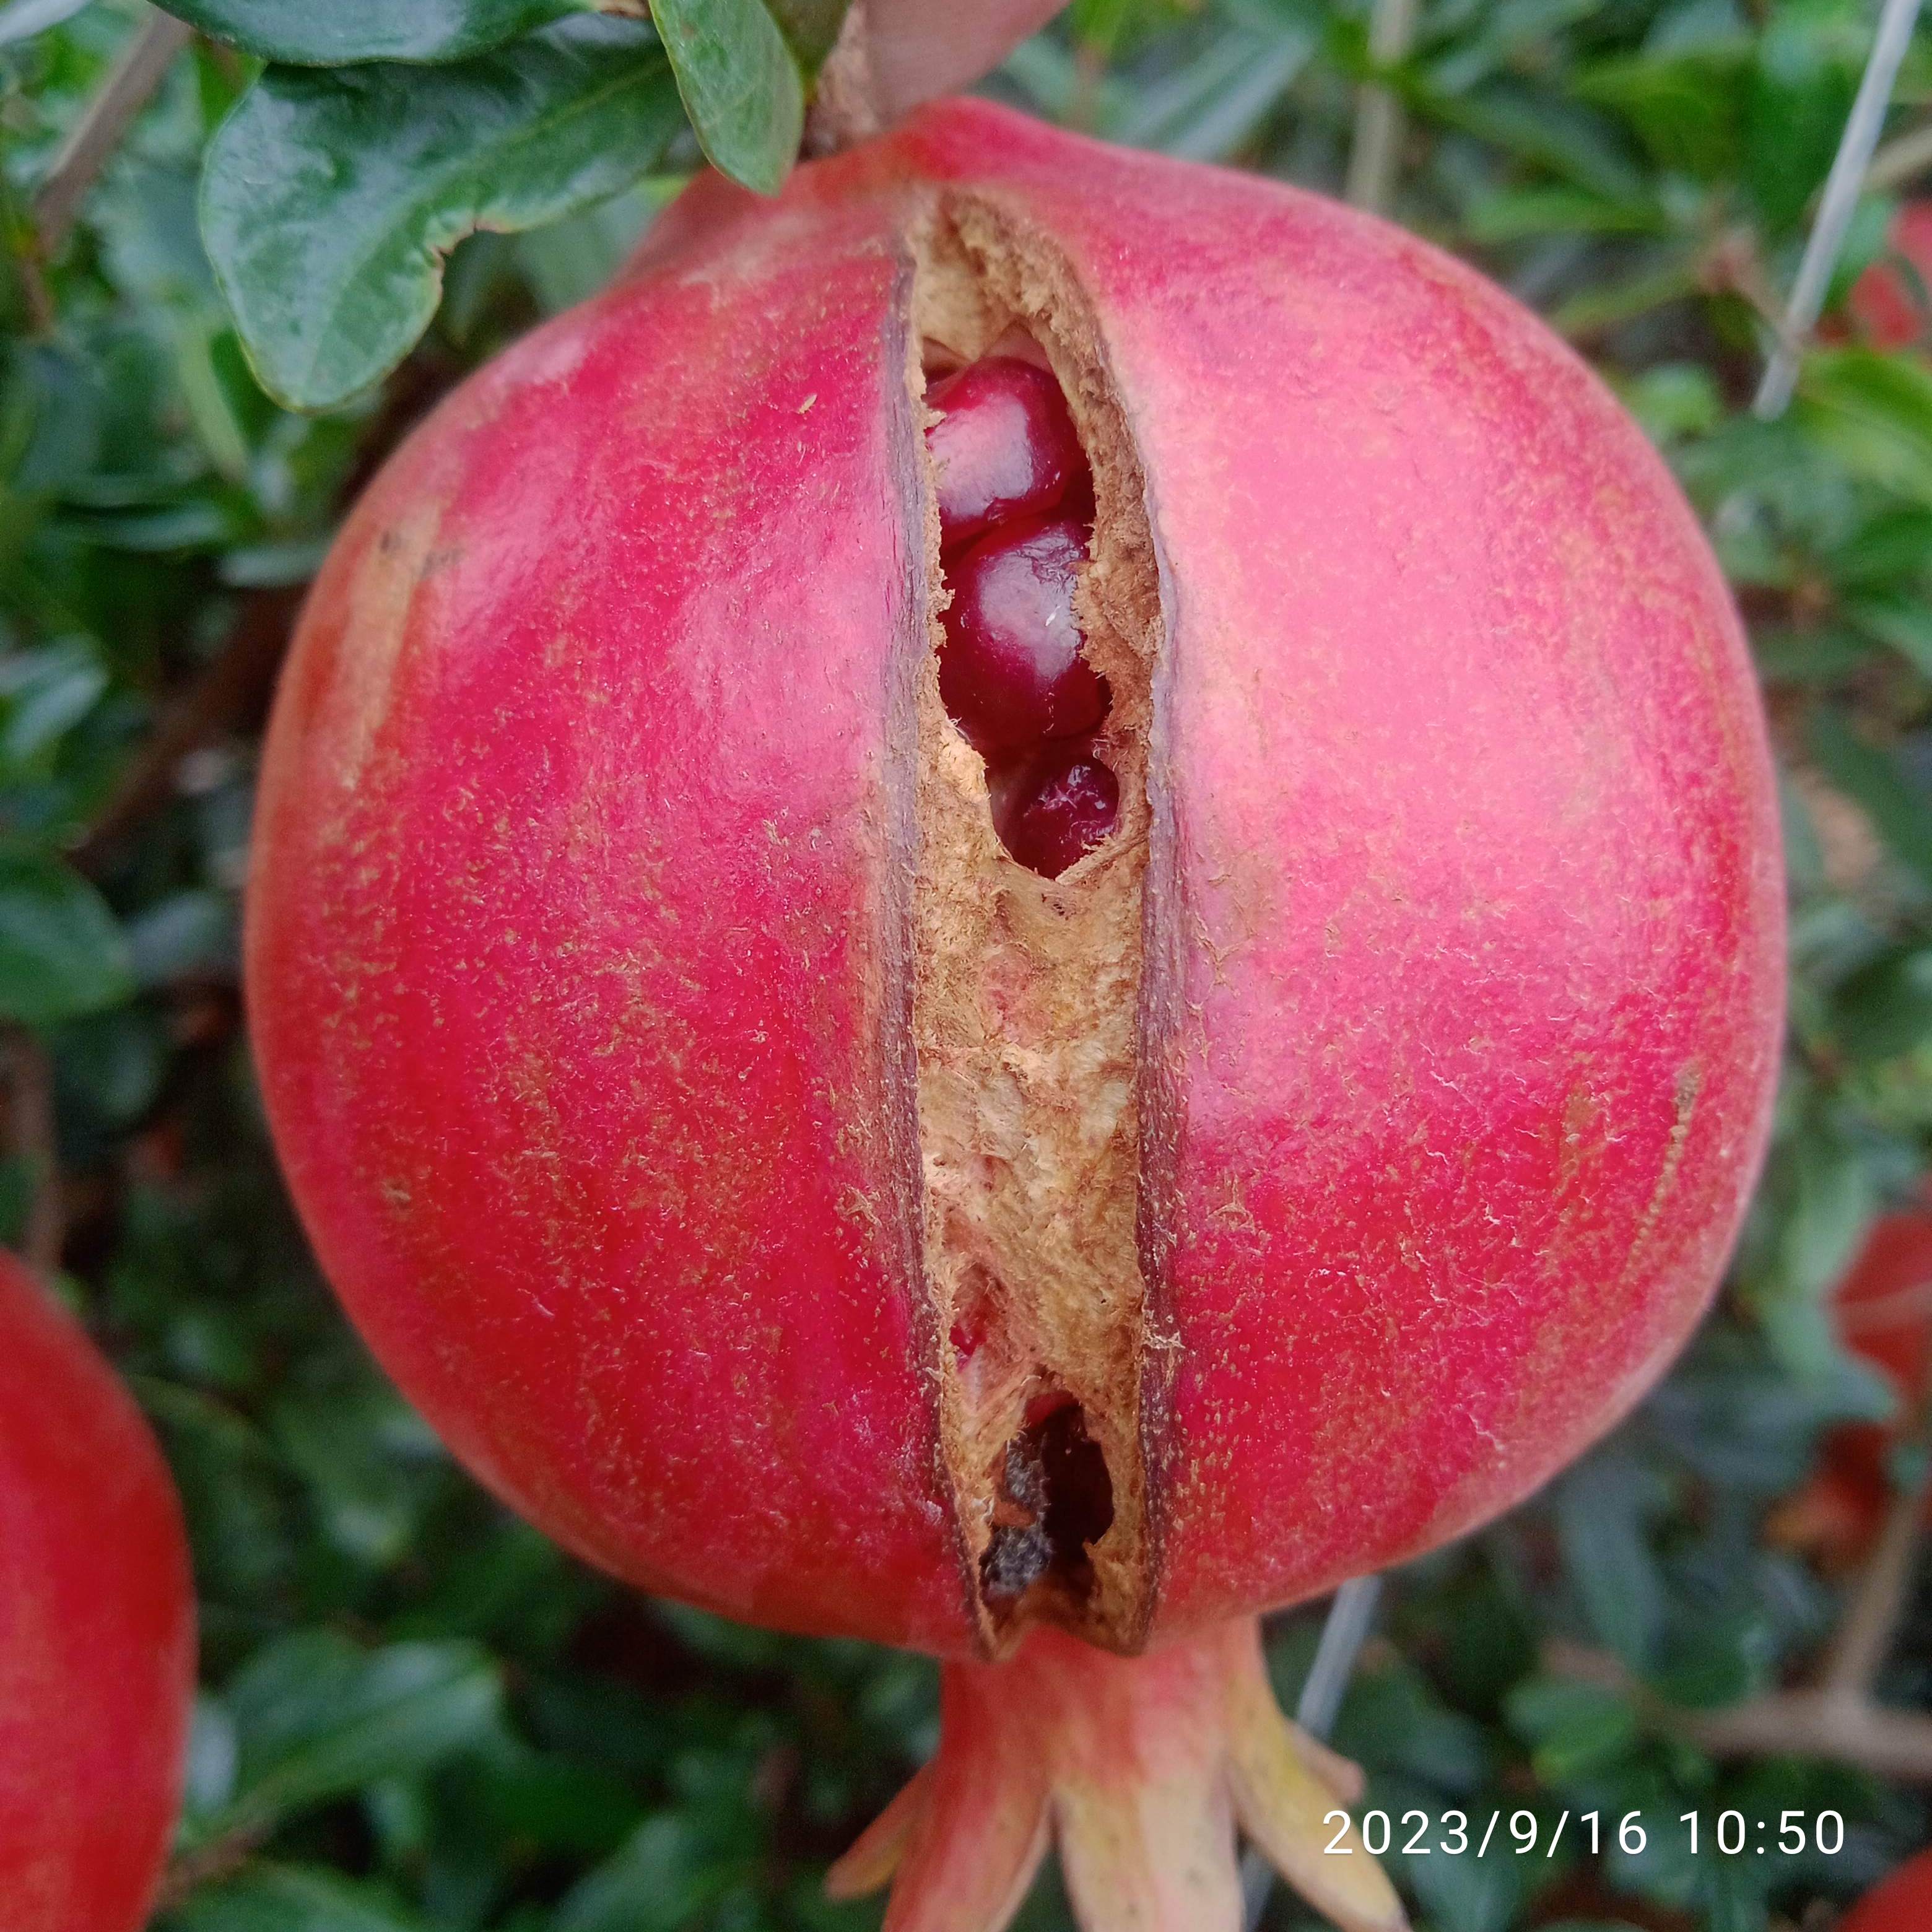
Label: Bacterial_Blight